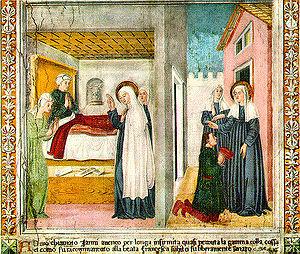
Antoniazzo Romano né Antonio di Benedetto Aquilo degli Aquili, est un peintre italien, figure emblématique de l'école romaine du XVᵉ siècle